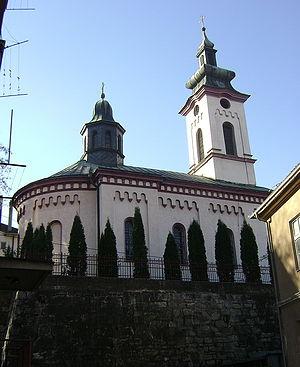
L'église de la Nativité-de-Saint-Jean-Baptiste est située en Bosnie-Herzégovine, sur le territoire de la ville de Zvornik et dans la municipalité de Zvornik. Elle a été construite entre 1817 et 1823 et est inscrite sur la liste provisoire des monuments nationaux de Bosnie-Herzégovine.